St. Augustine grass

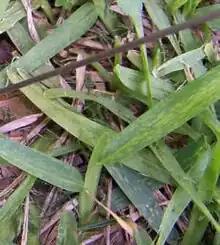
'Palmetto' with St. Augustine decline infection

St. Augustine is a dark green grass with broad, flat blades. It spreads by aboveground stolons, commonly known as "runners", and forms a dense layer.